Devizes railway station

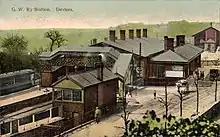
Devizes station around 1900

The idea of having a railway station in Devizes was first conceived in 1830 before the Great Western Railway (GWR) had begun to construct their main lines. Devizes was regularly considered by the GWR as a main stop on its London to Bristol Line but lost out to Swindon due to its smaller population and lower growth rate. A station in Devizes was needed to support industry and agriculture in the town, as its only transport route was the Kennet and Avon Canal, opened in 1810.